Harmful algal bloom

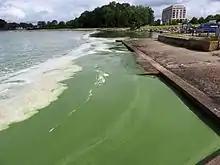
Cyanobacteria algae on the coast of northern Germany

HABs from cyanobacteria (blue-green algae) can appear as a foam, scum, or mat on or just below the surface of water and can take on various colors depending on their pigments. Cyanobacteria blooms in freshwater lakes or rivers may appear bright green, often with surface streaks that look like floating paint. Cyanobacterial blooms are a global problem.